Dendrocnide moroides

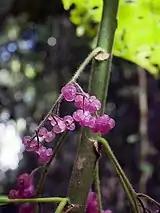
Fruit

The inflorescence is monoecious (rarely dioecious), and is borne in the leaf axils. It is up to long, often paired. It carries both male and female flowers which are quite small, the perianth measuring less than across. Flowering occurs throughout the year, but mostly in summer.